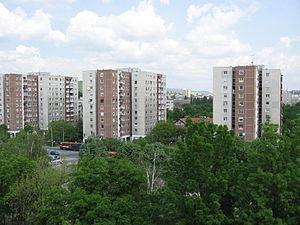
Kelenföld est un quartier de Budapest, situé dans le 11ᵉ arrondissement.